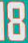
Number: 8